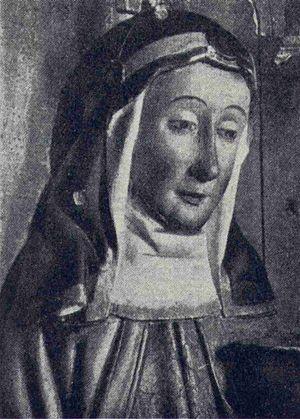
Catherine de Suède aussi nommée Catherine de Vadstena - 1322-1381 était la fille de sainte Brigitte de Suède et l'abbesse du couvent de Vadstena de l’ordre de Sainte-Brigitte.